Sony Vaio M series

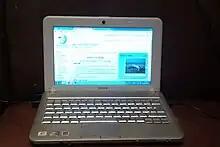

The Sony Vaio M Series was a range of multimedia-oriented Vaio desktop PCs sold by Sony in Japan from 1998 to 1999.